Ascall mac Ragnaill

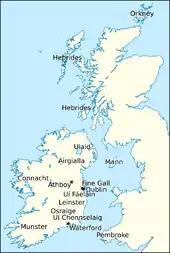
Locations relating to Ascall's life and times.

Ascall's father was Ragnall mac Torcaill, a man who may well have ruled as King of Dublin. The men were members of the Meic Torcaill, a substantial landholding kindred in the kingdom. Several members of this Norse-Gaelic family held the kingship in the twelfth century. One such man was Ascall's uncle, Brodar mac Torcaill, King of Dublin, who was slain in 1160.